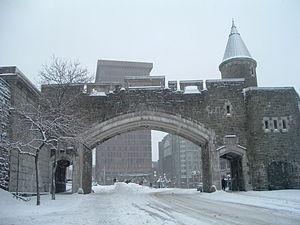
La porte Saint-Jean, à Québec, vue de l'intérieur